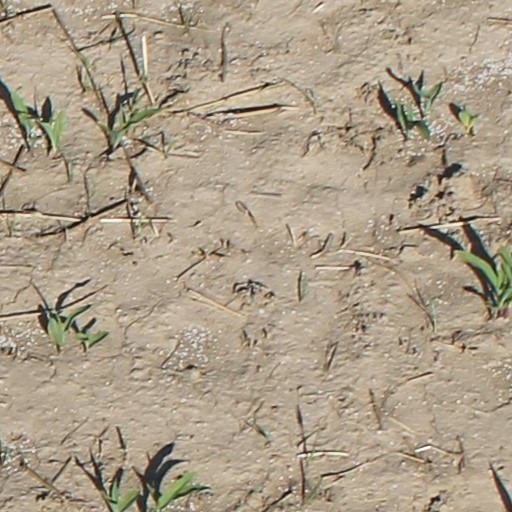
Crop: maize; corn